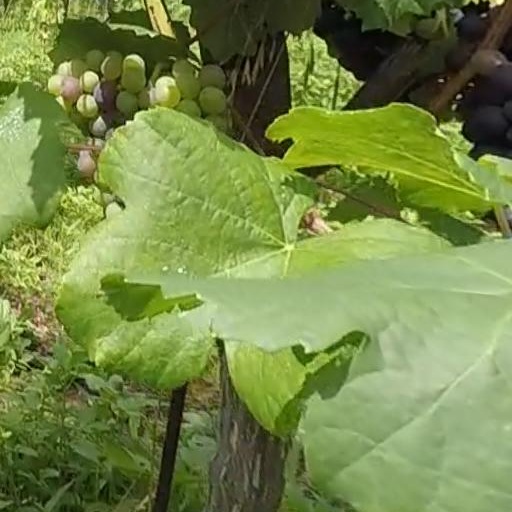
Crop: grape